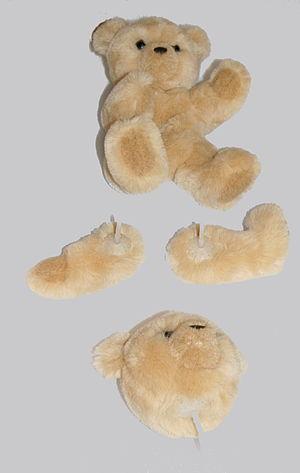
Un ours en peluche, également appelé nounours par les enfants, ou toutou au Québec, est un jouet en forme d'ourson. Il s'agit d'une forme traditionnelle de peluche, rembourrée avec de la paille, des haricots, ou plus récemment du coton ou du plastique.